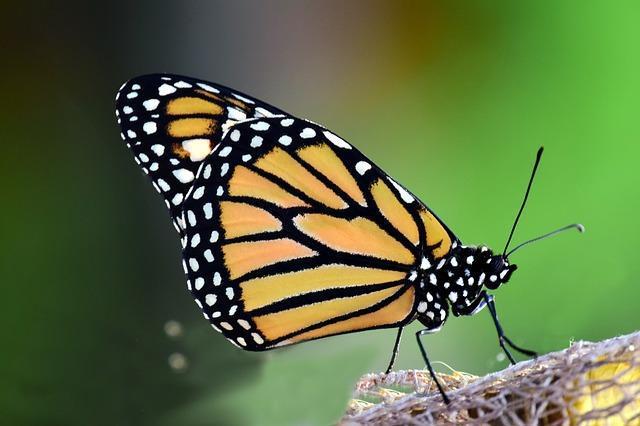
butterfly